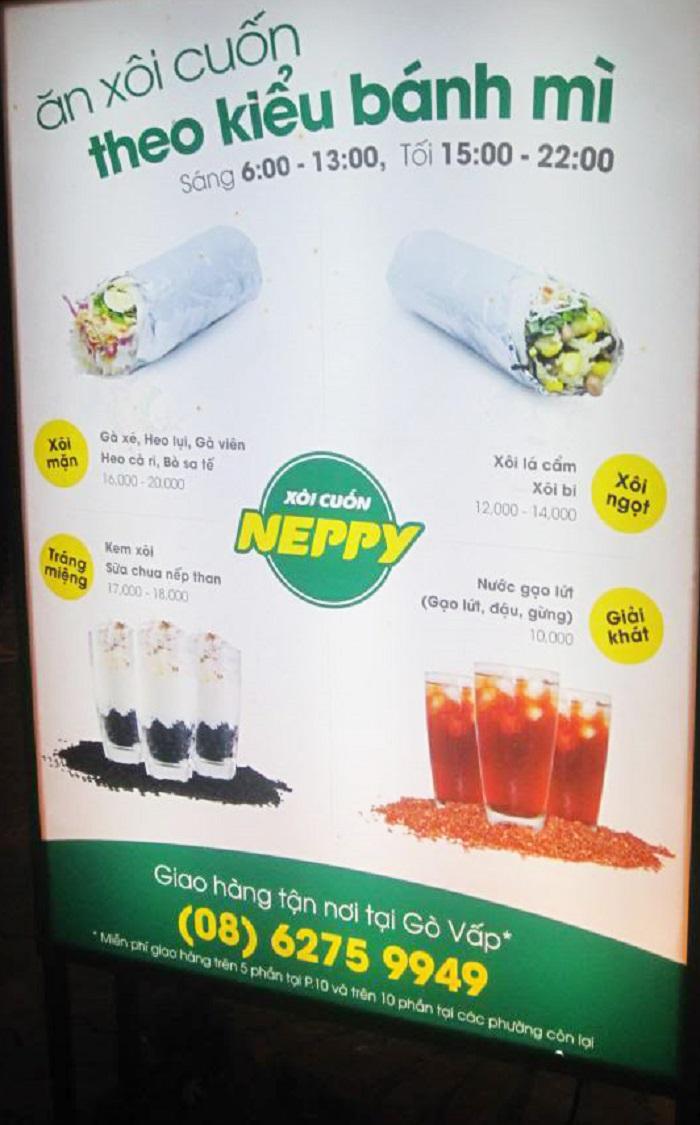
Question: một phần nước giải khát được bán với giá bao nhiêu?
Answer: một phần nước giải khát được bán với giá 10 000 đồng